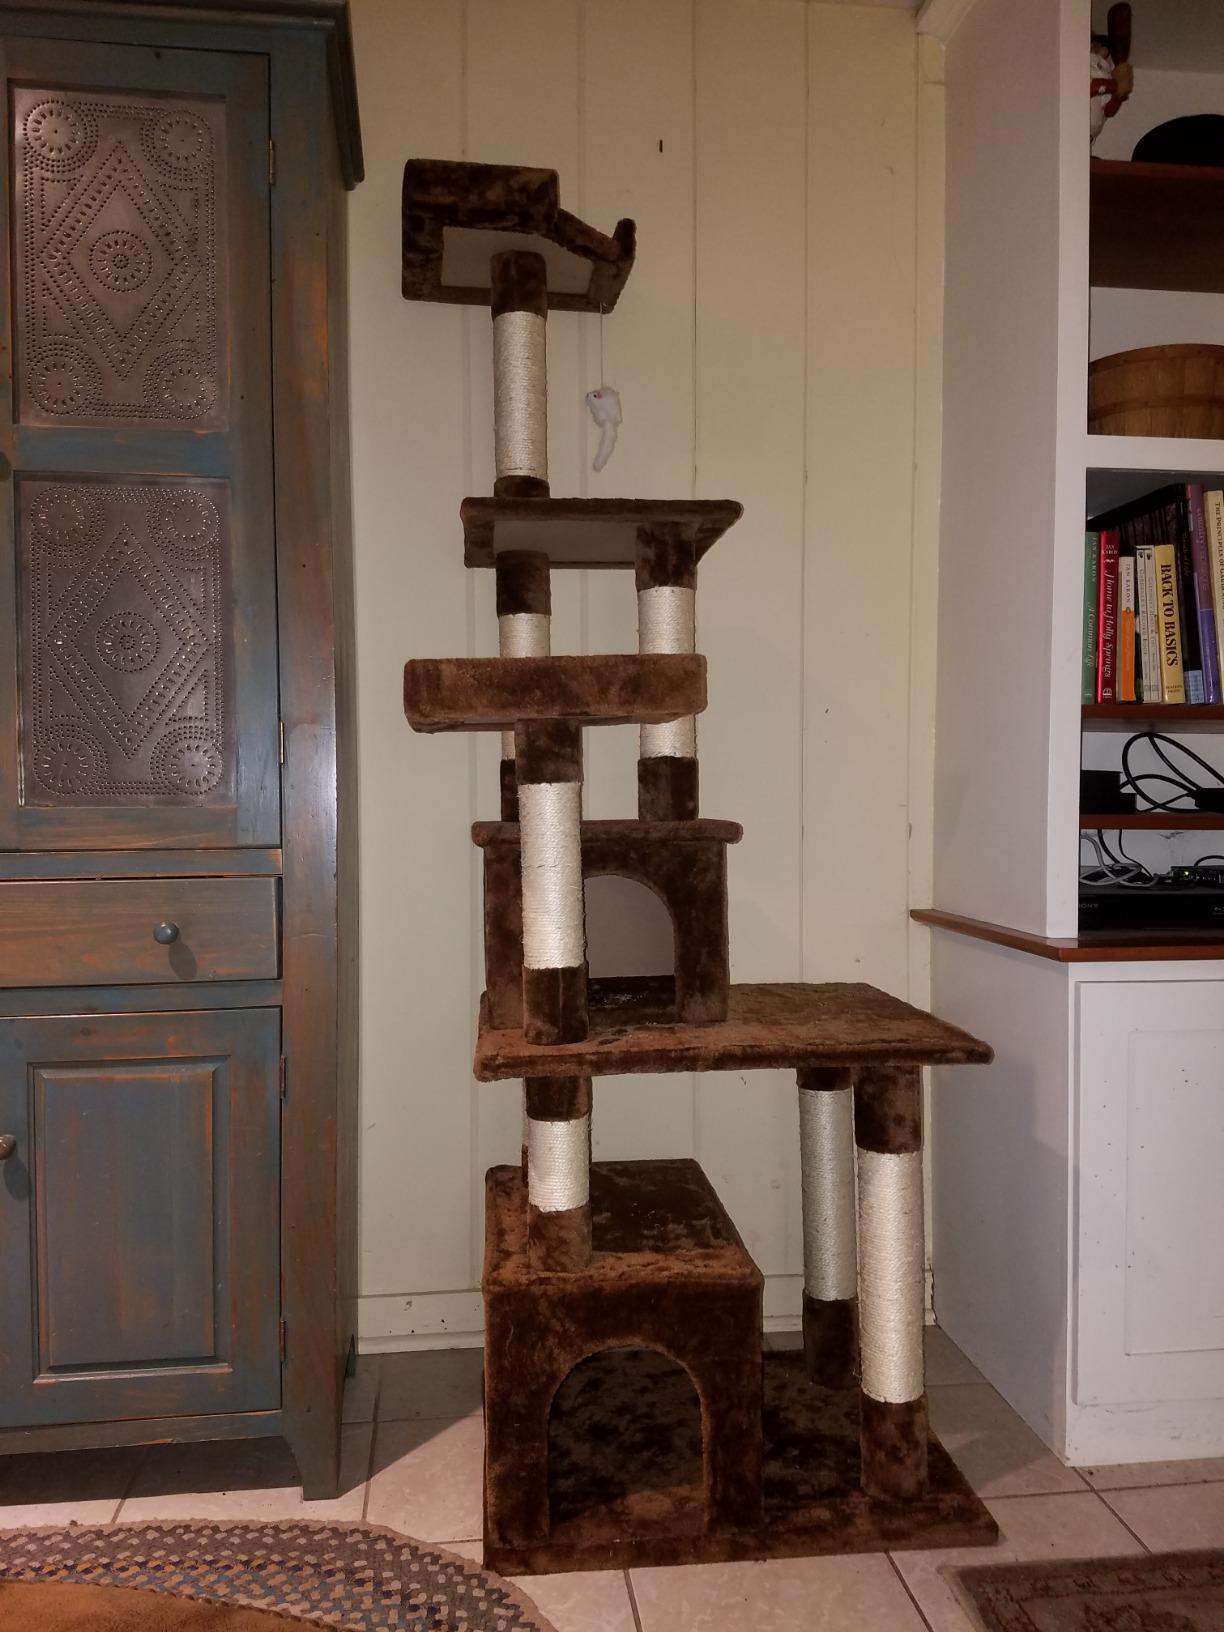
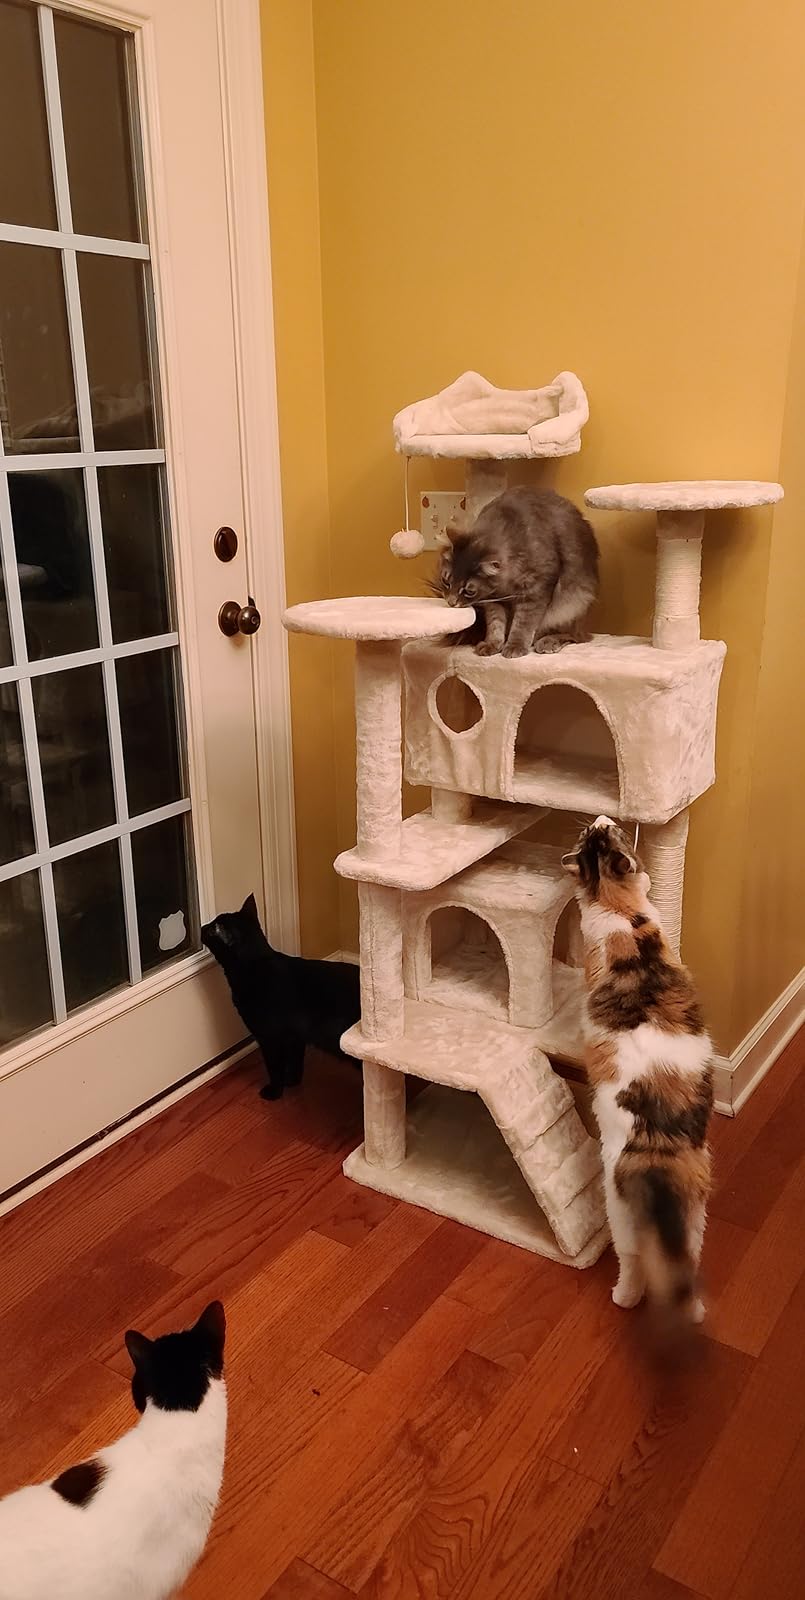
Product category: items_cat tree
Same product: no